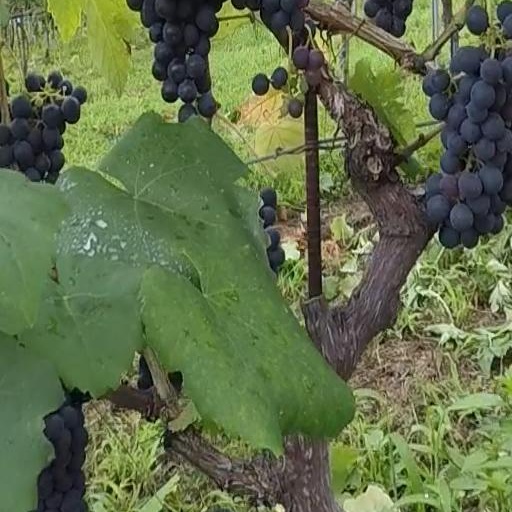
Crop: grape